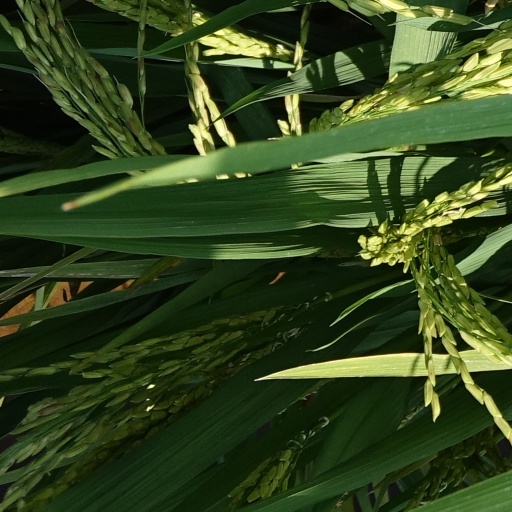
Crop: rice